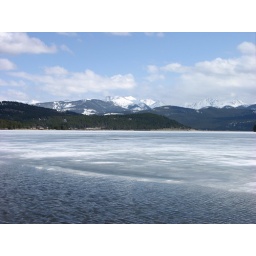
A lake in the mountains between Butte and Missoula